George Charrette

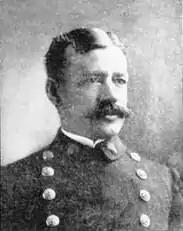

George Charrette (June 6, 1867 – February 7, 1938) was an enlisted man and later officer in the United States Navy who received the Medal of Honor for his heroism during the Spanish–American War.